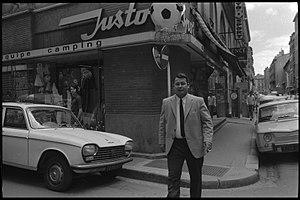
Quartier Saint-Georges. 7 Juillet 1971. Vue de Just Fontaine devant son magasin de sports ""Justosport""."
La rue Saint-Antoine-du-T. est une rue du centre historique de Toulouse, en France. Elle se situe dans le quartier Saint-Georges, dans le secteur 1 de la ville. Elle appartient au secteur sauvegardé de Toulouse.